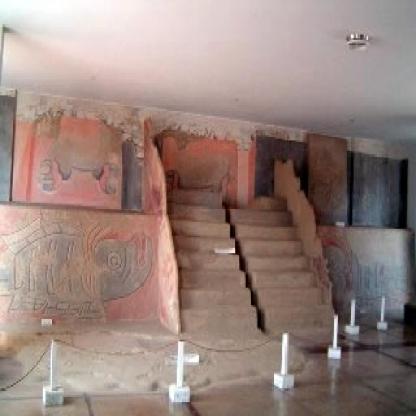
Scene: Indoor